Licensed production

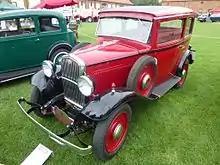
1933 Fiat 508 manufactured under license in Poland by Polski Fiat.

Licensed production is defined as an overseas production arrangement, usually as a direct result of inter-state trade agreements, that permits a foreign government or entity to acquire the technical information to manufacture all or part of an equipment or component patented in the exporting country. According to the World Intellectual Property Organization (WIPO), it must constitute a partnership between an intellectual property owner and a licensee who is authorized to use such rights under certain conditions. The licensee is manufacturing a product for which it has been granted production rights under specific conditions, while the licensor retains ownership of the intellectual property thereof. In some cases the licensor will supply the necessary technical data, prototypes, and/or machine tools to the licensee.